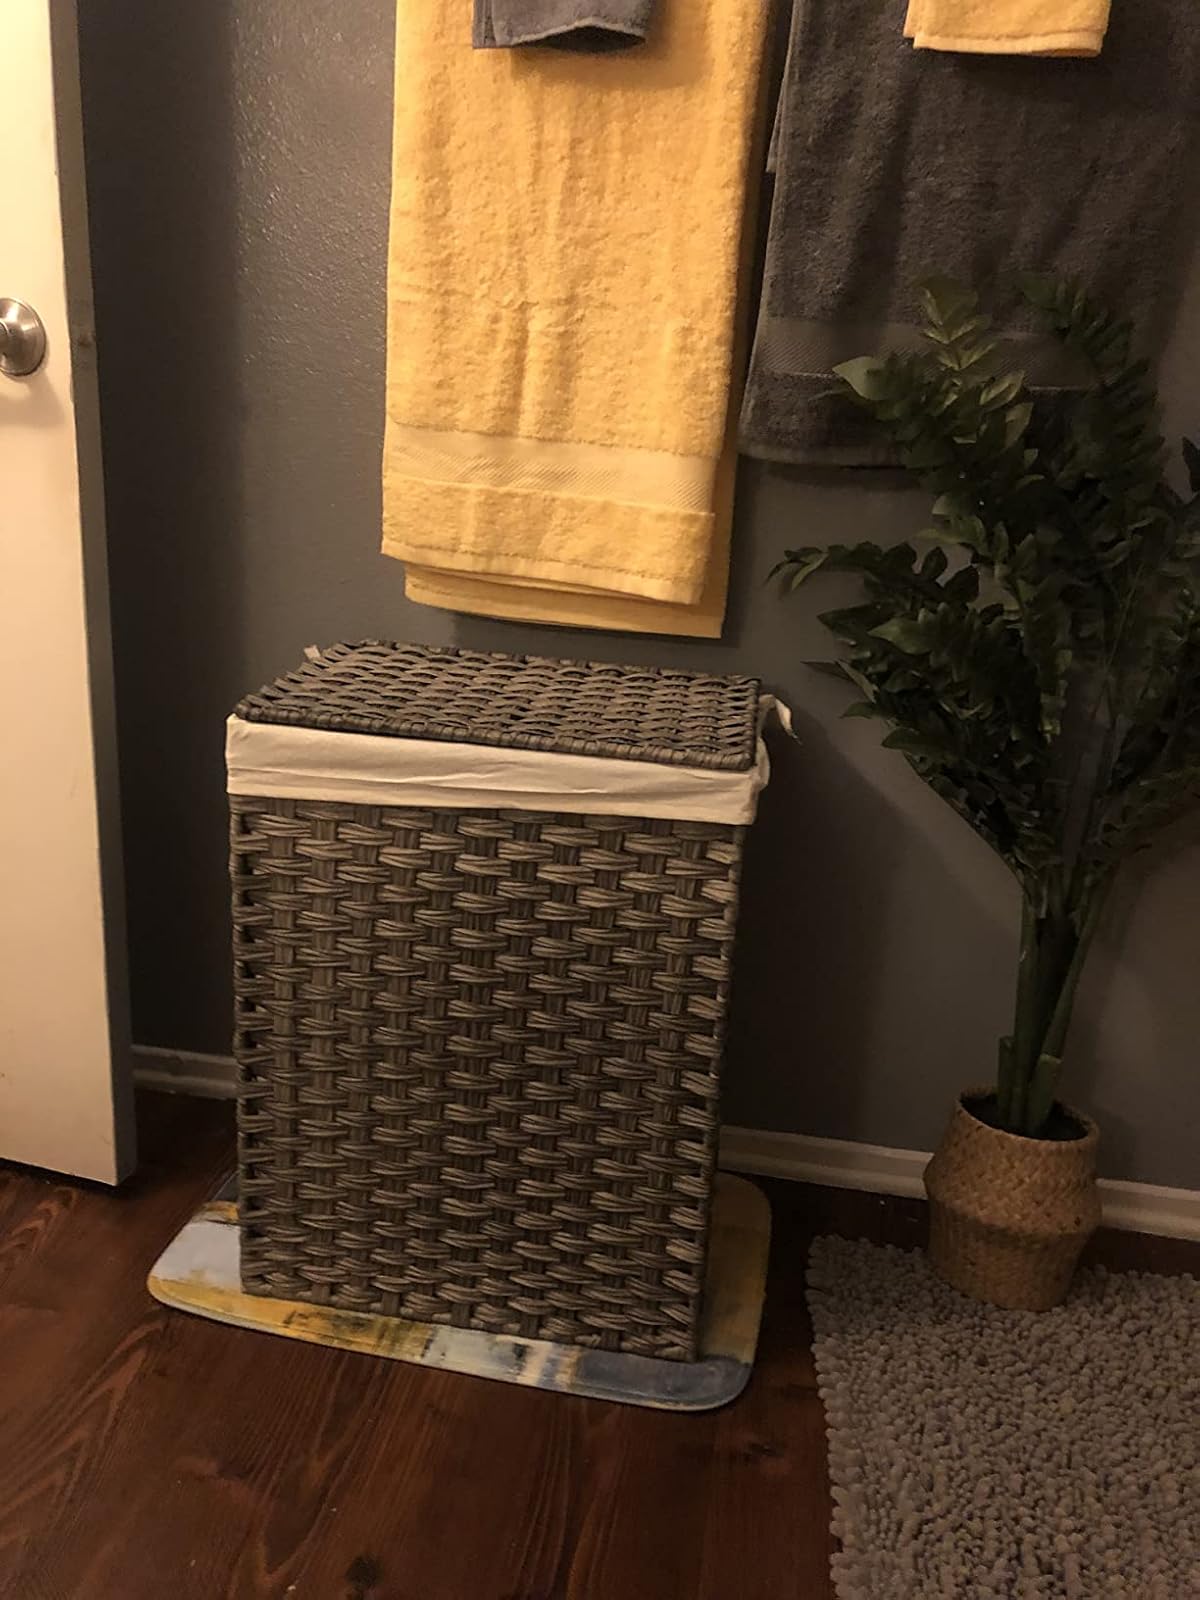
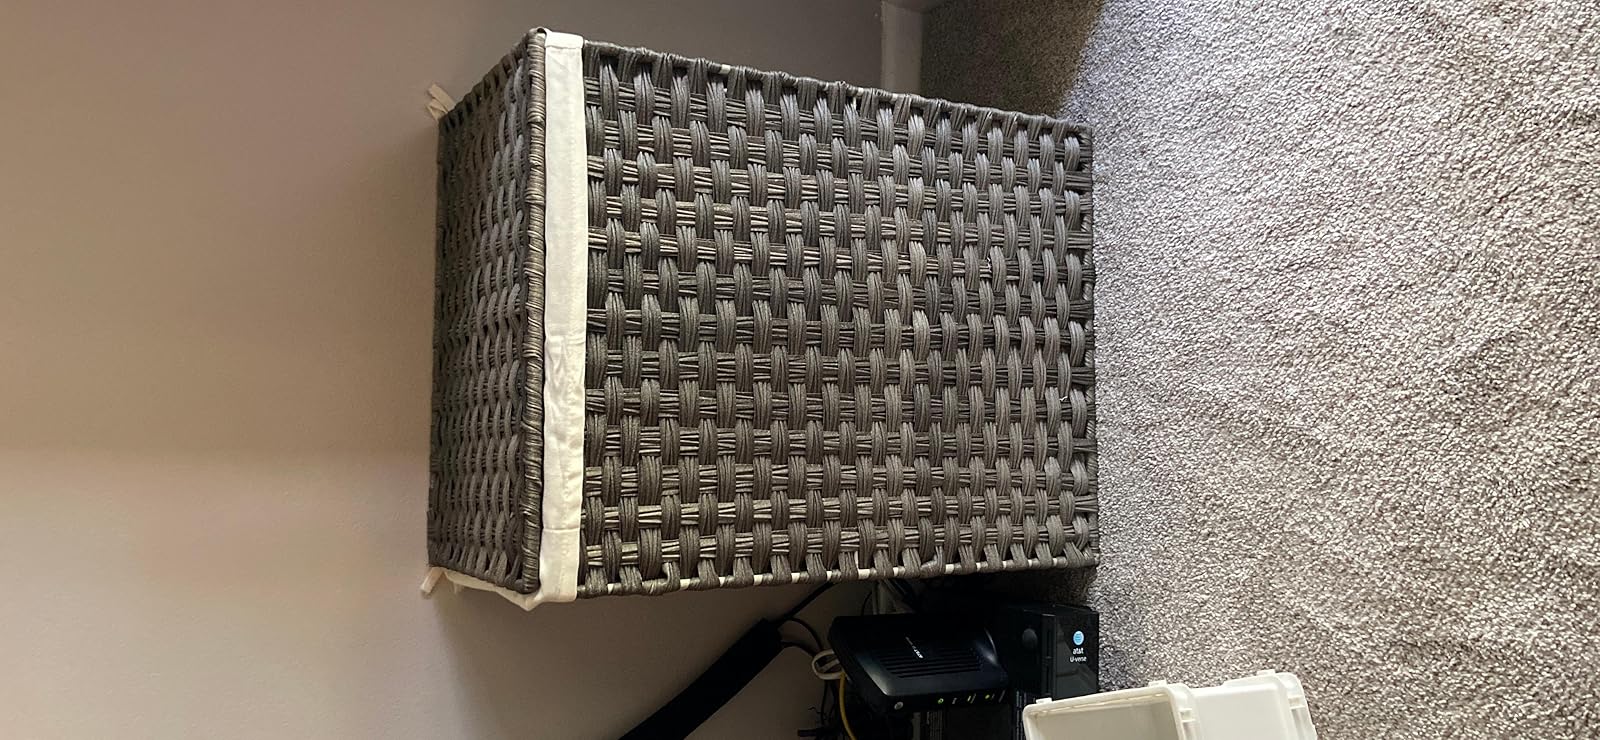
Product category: items_hamper
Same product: yes